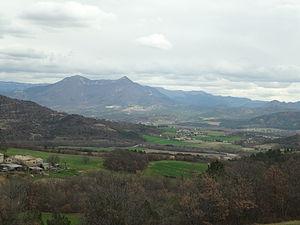
Mirabeau, alias Mirabeau-lez-Digne, est une commune française, située dans le département des Alpes-de-Haute-Provence en région Provence-Alpes-Côte d'Azur.